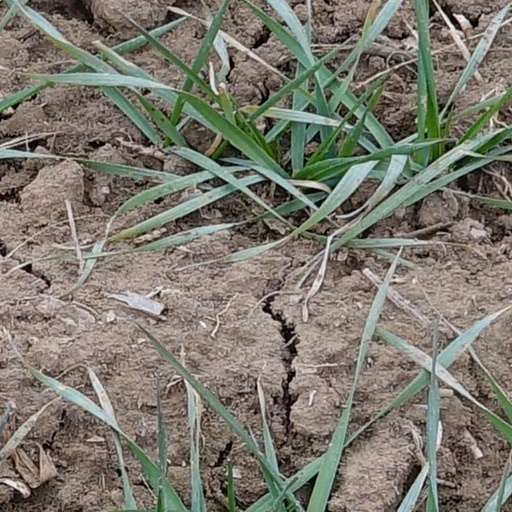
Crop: wheat